Nevada Bell

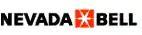
Nevada Bell Logo

Nevada Bell traces its history to 1906, when Pacific Telephone and Telegraph forerunner of Pacific Bell bought the Sunset Telephone and Telegraph Company, one of several early telephone companies in Nevada. In 1913, Pacific Telephone transferred its Nevada operations to the newly formed Bell Telephone Company of Nevada. After the 1984 breakup, its legal name was shortened to Nevada Bell (its popular name for the better part of its history), and it became an operating company of Pacific Telesis alongside Pacific Bell.